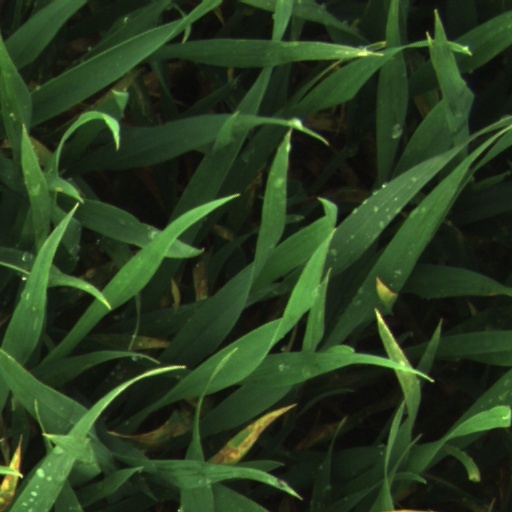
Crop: wheat